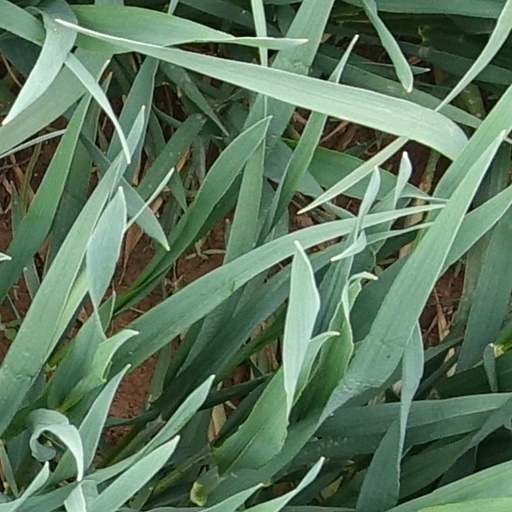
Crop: wheat